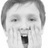
Emotion: surprise